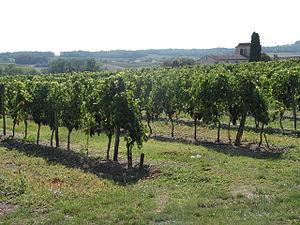
Mescoules (Dordogne)
Mescoules est une commune française située dans le département de la Dordogne, en région Nouvelle-Aquitaine.